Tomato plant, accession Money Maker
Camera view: vertical (180 deg); turntable rotation: 150 degrees
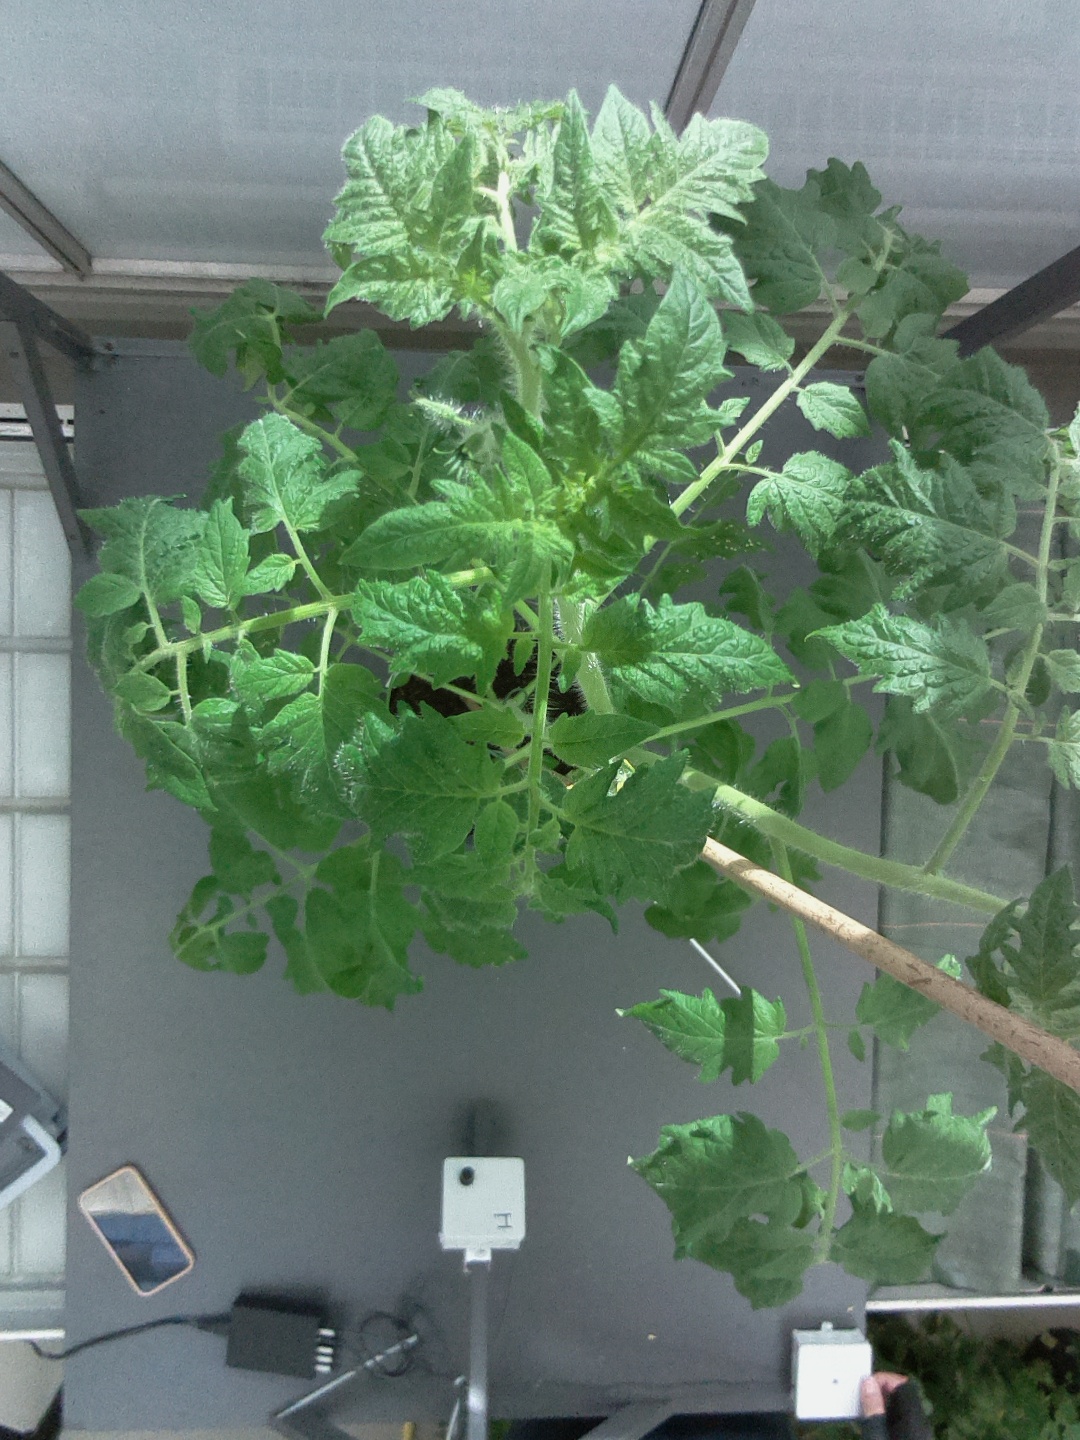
BBCH growth stage 63: 30%-40% of flowers open